Antofagasta Region

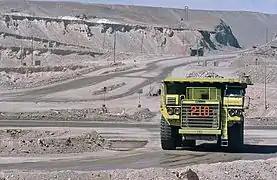
Copper mining is the main economic generator in the region.

The Antofagasta Region is the heart of the mining industry, Chile's main source of export revenue. It represents 53% of Chile's mining output, led by copper and followed by potassium nitrate, gold, iodine, and lithium, which means it could have had GDP per capita higher than Luxembourg had it had a large degree of autonomy. The mining industry regularly accounts for more than 90% of the region's exports. In 2024 mining stood for 69% of the region's GDP.